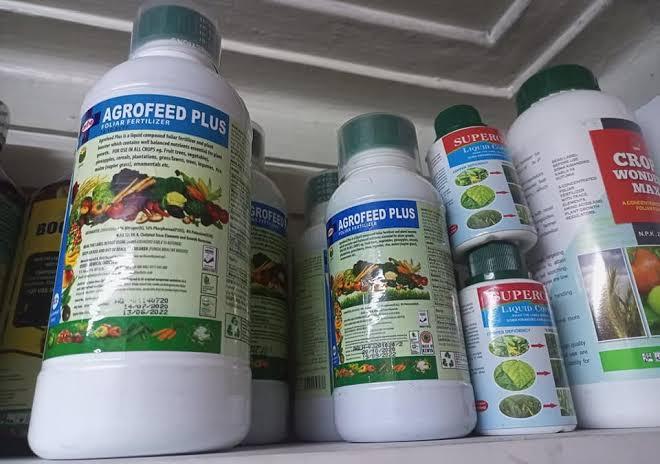
Sehemu ndogo ya kabati la dawa, sehemu inayohifadhi dawa mbalimbali za kutibu wanyama na mimea. Dawa zenye chupa nyeupe na makaratasi yaliyobandikwa katika chupa hizo, yenye maelezo ya namna na jinsi ya kutumia dawa hizo.